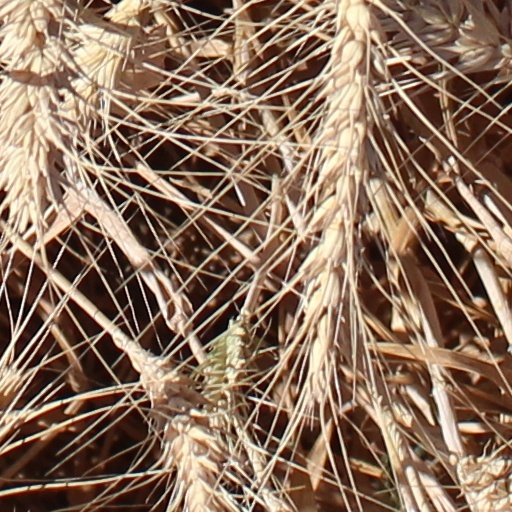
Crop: wheat